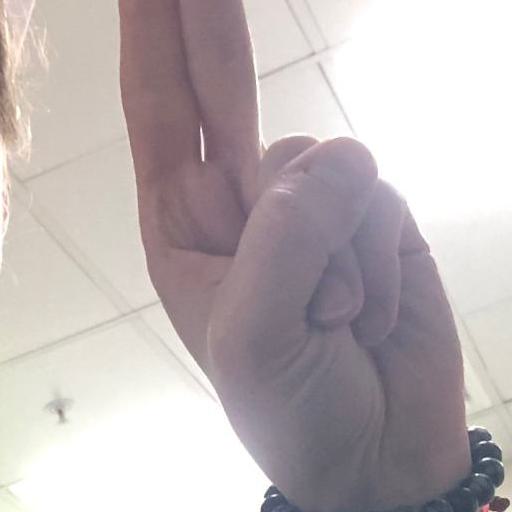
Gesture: two_up